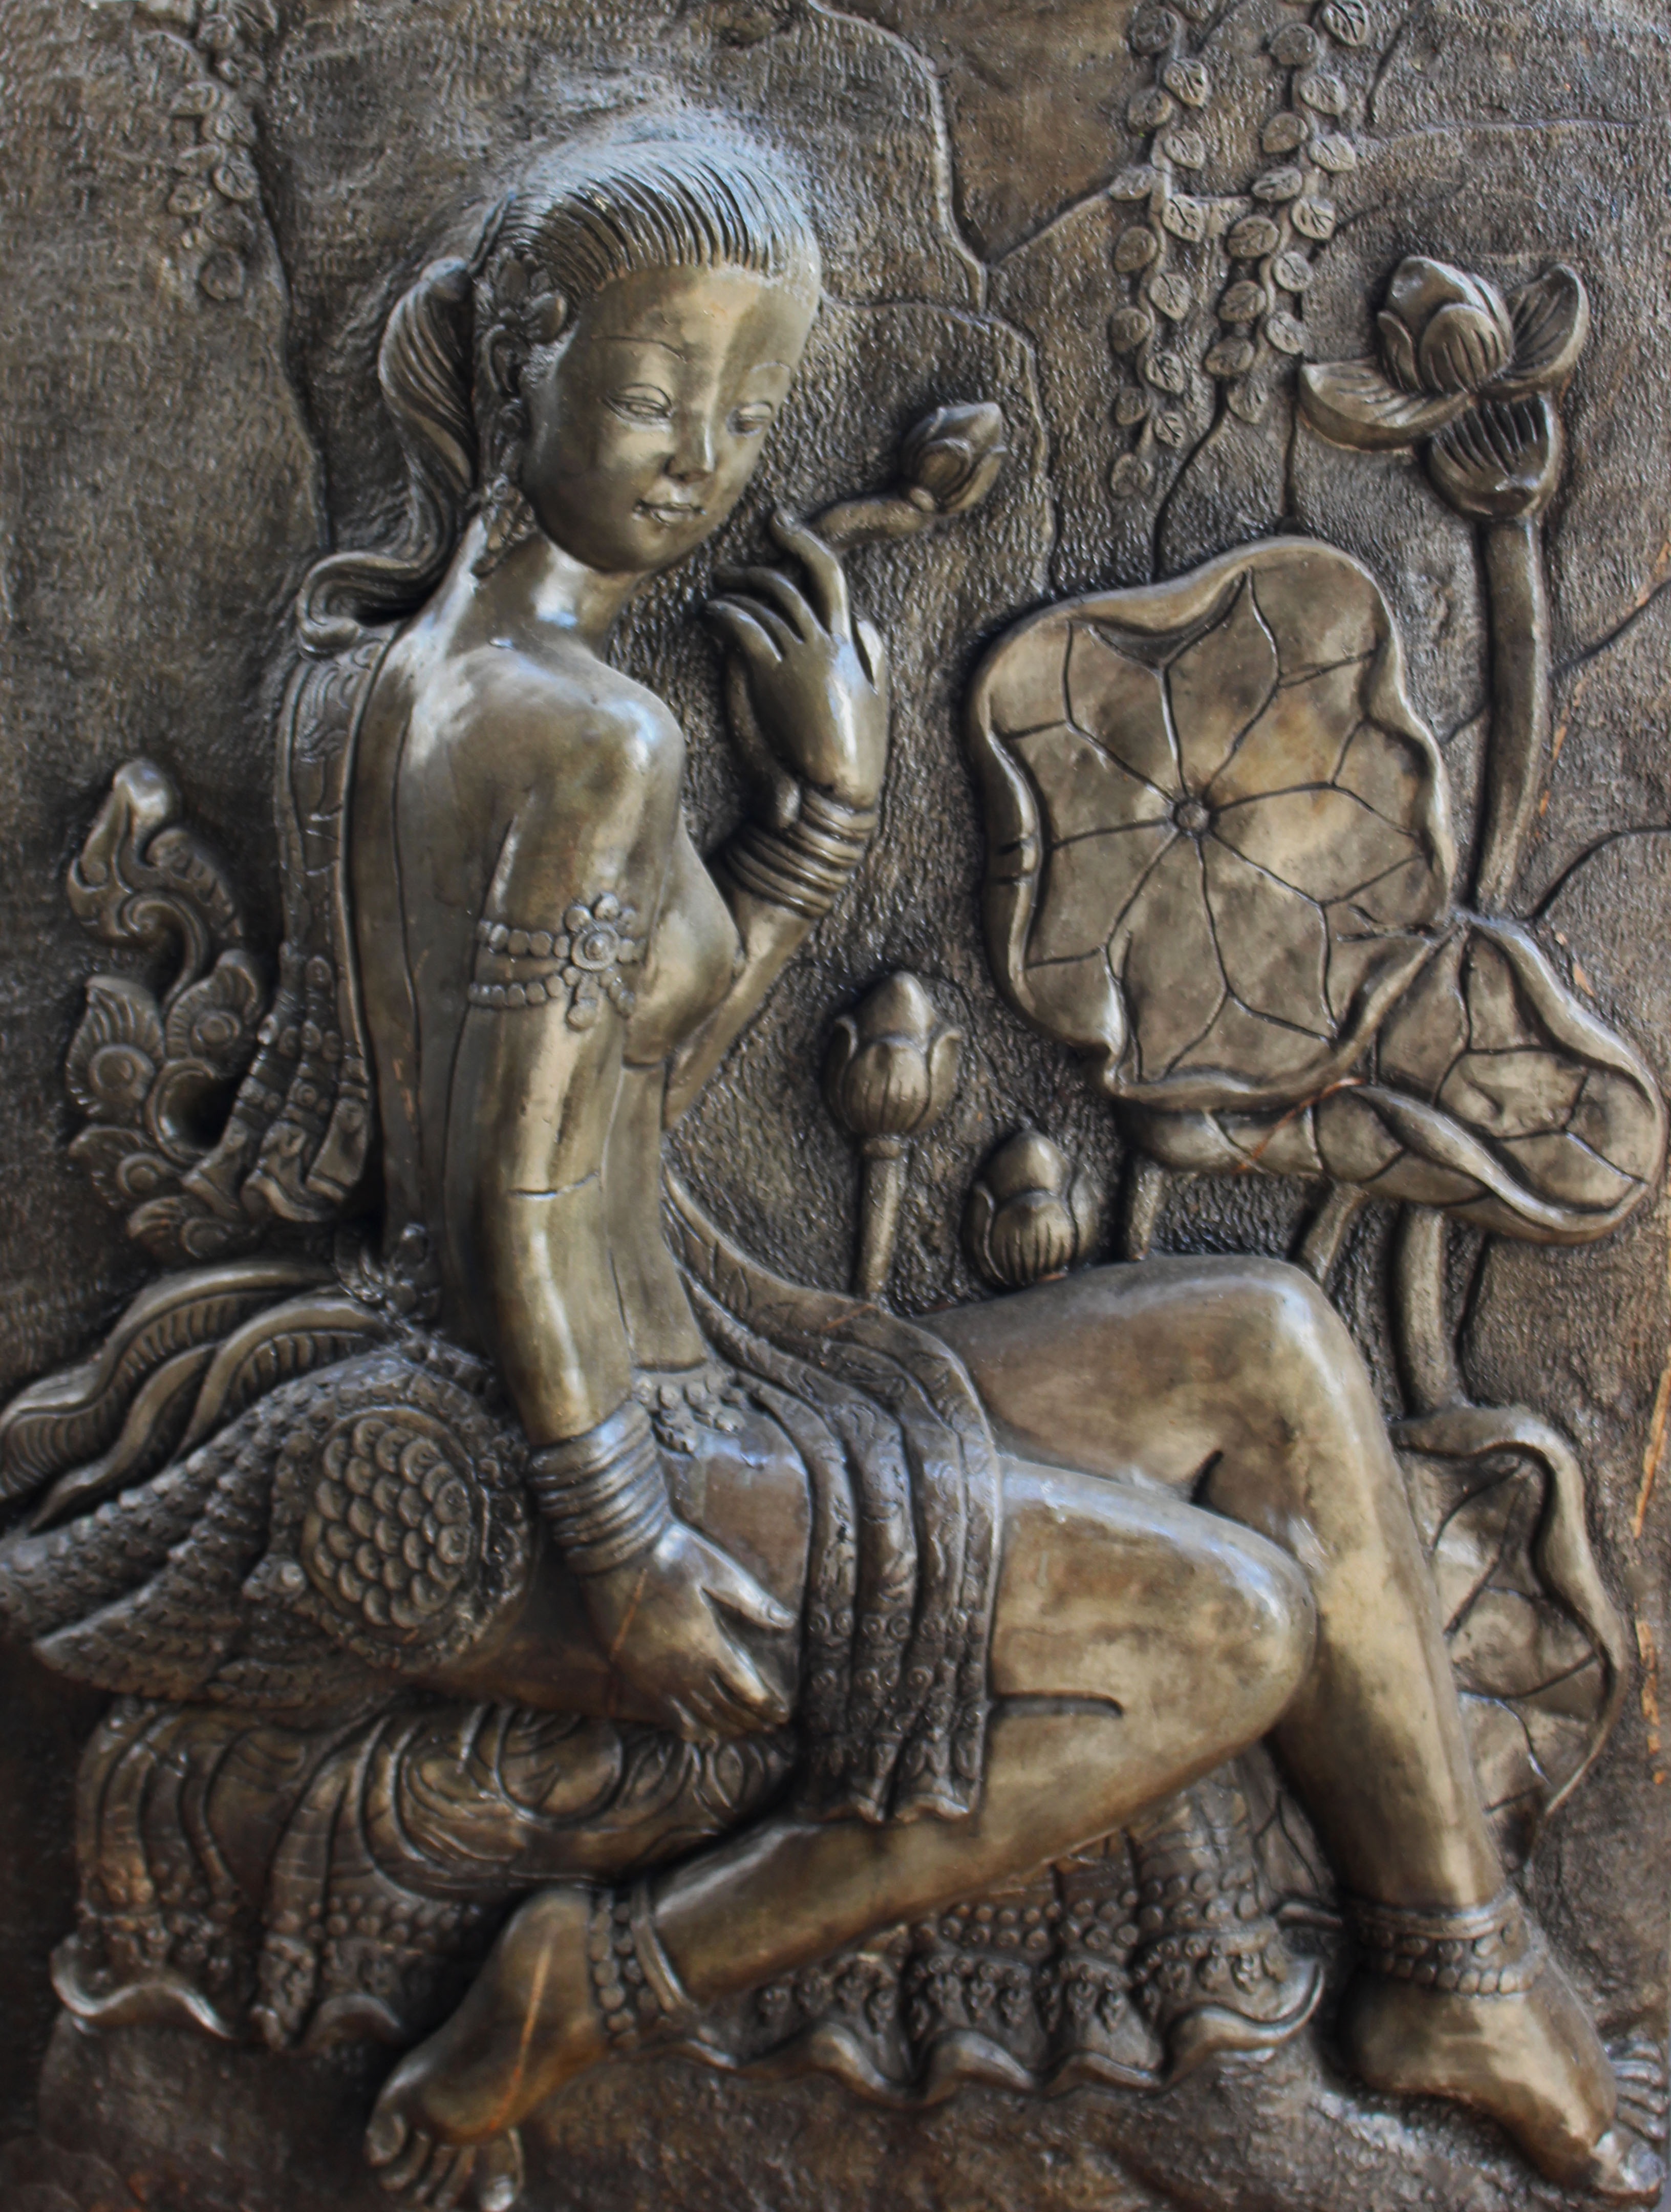
water, nature, creative, girl, woman, monument, female, statue, mystery, young, metal, garden, lady, moonlight, fairy tale, outdoors, sculpture, art, dream, bronze, fantasy, magic, carving, myth, relief, magical, fairy, femininity, nymph, tale, mermaid, mythology, stone carving, bronze sculpture, ancient history, secret garden, water nymph